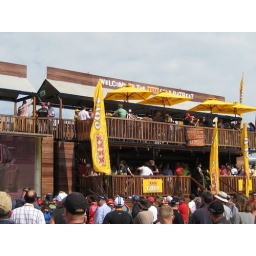
The upper deck is the best seat in the house